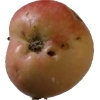
Label: Apple 10